Caroline Elizabeth Mary (Carrie) Johnstone

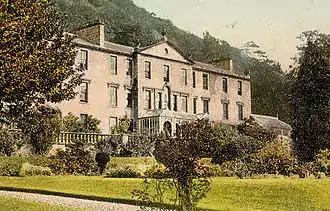
Alva House, Alva Clackmannanshire, Scotland

Caroline Elizabeth Mary (Carrie) Johnstone (25 July 1849 – 4 July 1929) was a prominent Scottish philanthropist and public speaker.